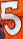
Number: 5